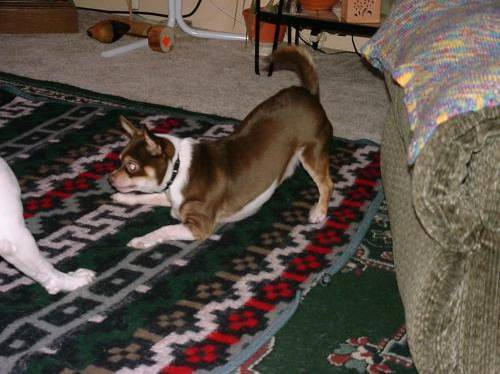
Label: dog